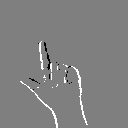
ASL letter: l